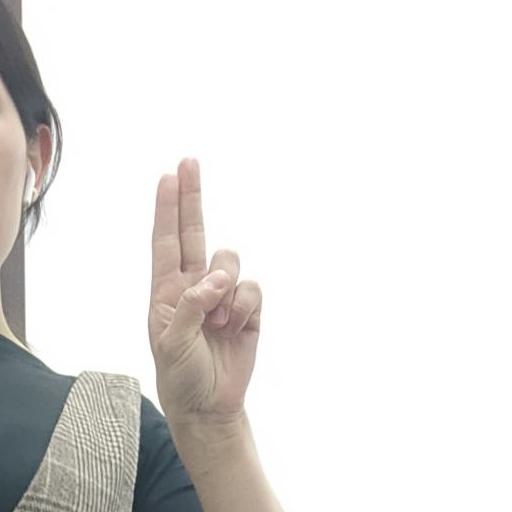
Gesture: two_up